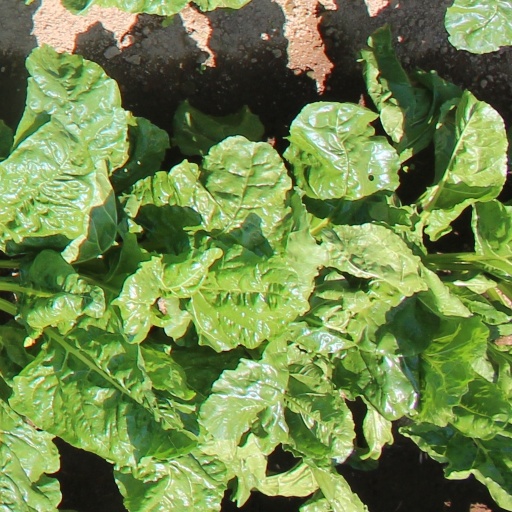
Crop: sugar beet